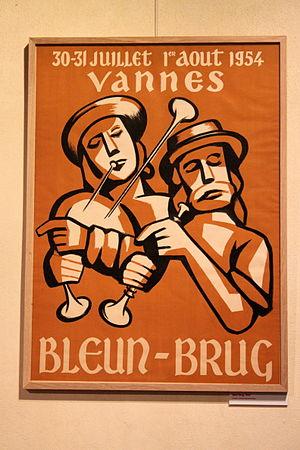
Fest-noz Bleun-Brug de 1954 à Vannes, affiche exposée au Château de Kerjean (Château de Kerjean), conservée par les archives départementales, Quimper.
Le Bleun-Brug est une association créé en 1905 par l’abbé Perrot, qui défendait la langue et les traditions bretonnes.